The Kooks

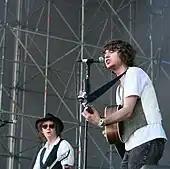
Harris and Pritchard at Summercase 2008 in Barcelona

The Kooks released their second studio album, "Konk" , on 14 April 2008. The record was named after the studio where it was recorded and produced by Tony Hoffer, who worked on the band's previous album, "Inside In/Inside Out". Prior to releasing the album, in an interview with "NME", lead singer Luke Pritchard had claimed to have 80-90 songs written for the album, stating, "I want this album to be big……I've got an ego, I want the album to do well. I want our singles to come on the radio and for people to literally have their heads blown off by them". Recorded over a total of seven weeks in London and Los Angeles Pritchard told "NME" the band had wanted more input into their second album. "Tony's a genius, but this time we wanted more involvement in the production," said Pritchard.